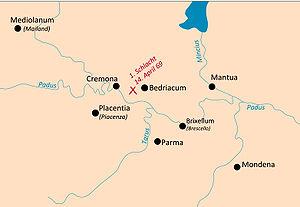
Bataille de Bedriacum ou bataille de Bédriac ou bataille de Bedriac ou bataille de Crémone est le nom de deux batailles livrées en 69, l'année dite « Année des quatre empereurs », pour déterminer le successeur de l'empereur romain Néron. Elles ont lieu à Bedriacum près de Crémone.
La Legio XXI Rapax fut une légion romaine ayant probablement existé avant Octave, mais constituée officiellement soit vers 41/40 av. J.-C., soit vers 31 av. J.-C. Elle fut stationnée en Rhétie après l’annexion de ce territoire par le futur empereur Tibère en 15 av. J.-C.